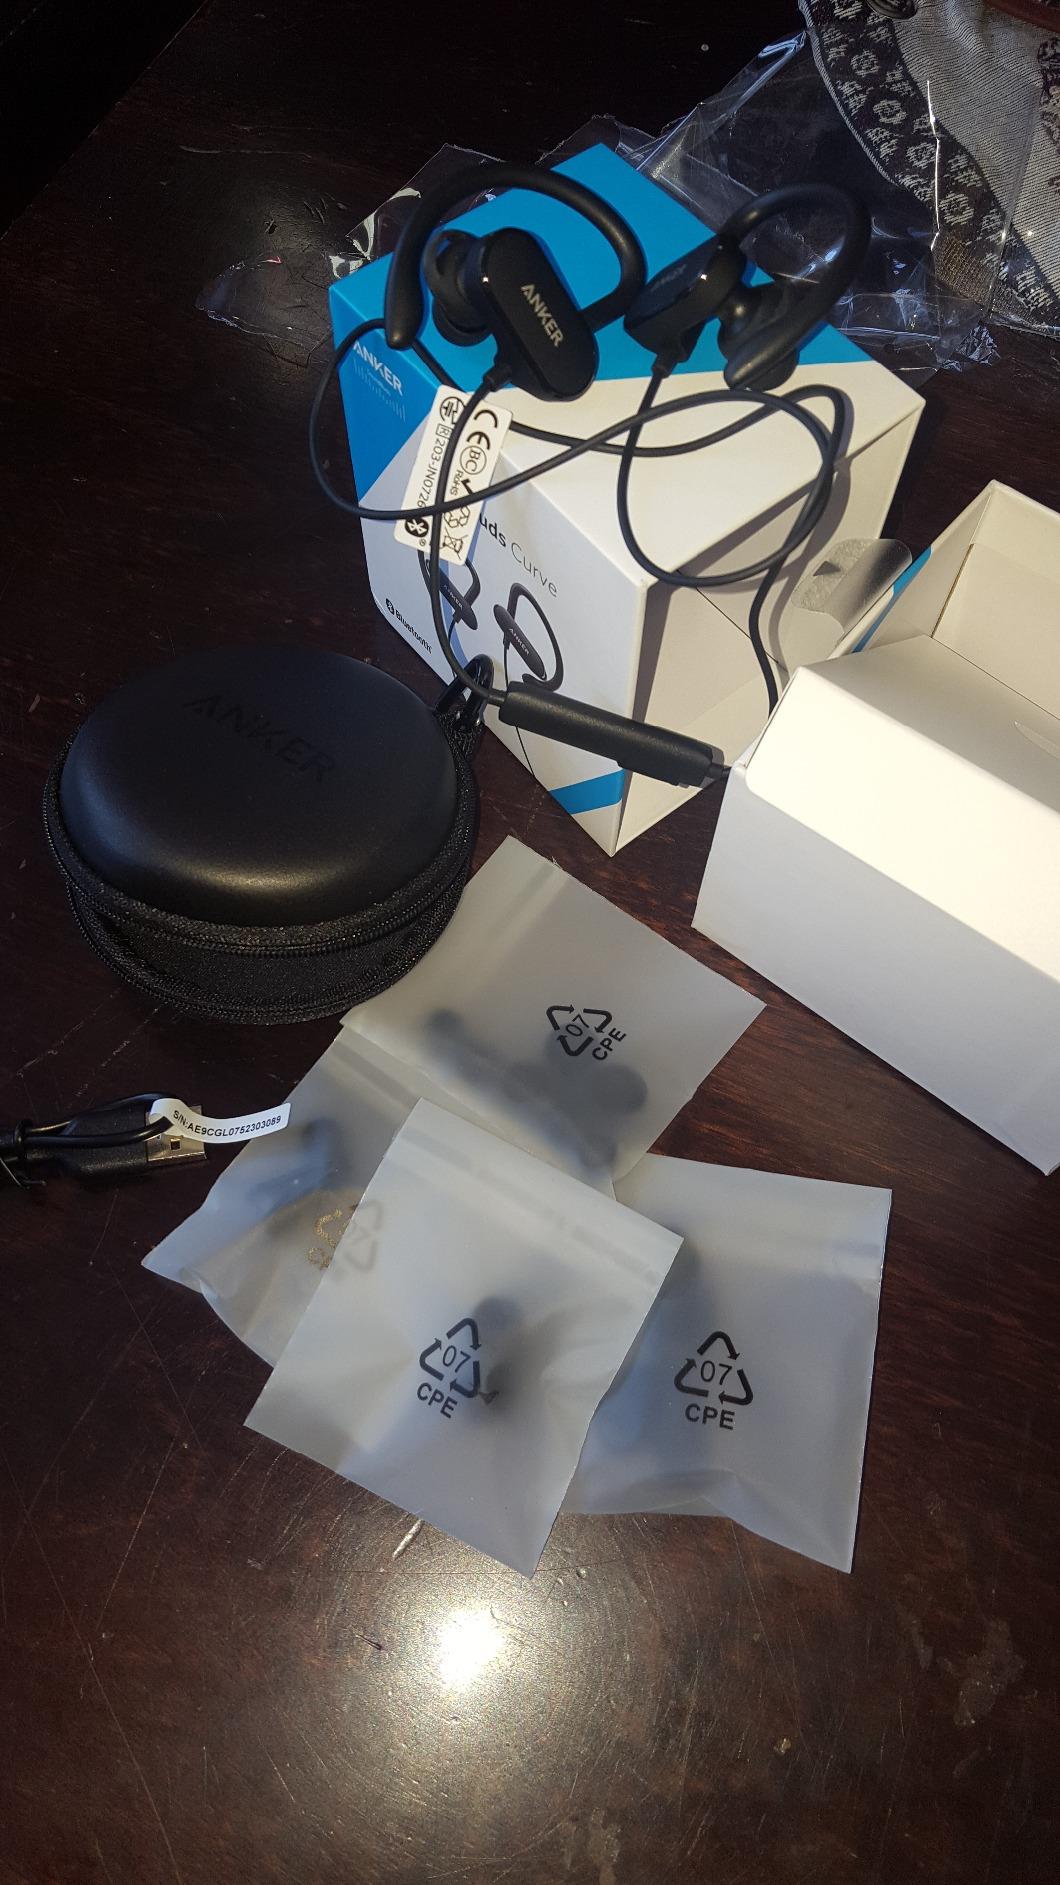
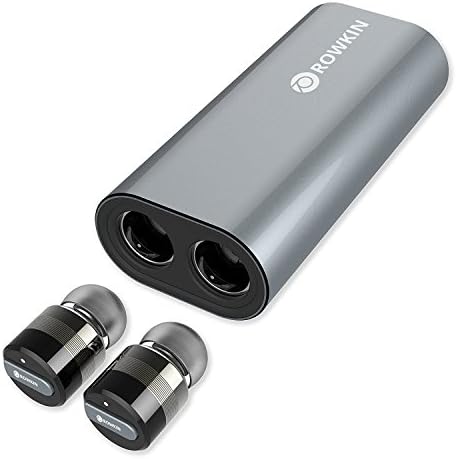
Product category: headphones
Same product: no